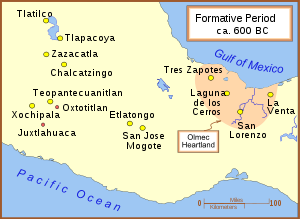
La Venta est un site olmèque, situé dans une plaine alluviale sur une île ancienne qui surplombe l'ancien cours de la rivière Palma, dans l'État mexicain de Tabasco, à une quinzaine de kilomètres du golfe du Mexique. Comme tous les autres sites de cette civilisation, son nom olmèque nous est inconnu. Il date de l'époque préclassique traditionnelle ou de l'Époque I selon Duverger. La datation au carbone 14 lors des fouilles de 1955 a donné une fourchette qui va de 1000 à 600 av. J.-C.. Des restes de charbon de bois sur la Grande Pyramide fournissent une date de 394 ± 36 ans av. J.-C. Le site a sans doute été abandonné peu après 400 av. J.-C.
Teopantecuanitlán est un site archéologique mésoaméricain parfois appelé également Tlacozotitlán, situé au confluent du Río Balsas et du Río Amacuzac près de la ville de Copalillo dans l'actuel État mexicain de Guerrero. Connu depuis 1983, il date du Préclassique ancien et moyen. Le site doit sa réputation à ses sculptures olmèques.
Chalcatzingo est un site archéologique mésoaméricain de la période préclassique qui est situé dans la vallée de l'Amatzinac, dans l'est de l'actuel État mexicain de Morelos. Le site est célèbre pour ses monuments et ses pétroglyphes de style olmèque. Les premières constructions datent des phases Amate
Les grottes de Juxtlahuaca sont un ensemble de cavités souterraines mexicaines de l'État du Guerrero, où ont été découvertes des peintures murales utilisant des motifs et représentant des sujets caractéristiques de l'iconographie olmèque. Ce sont les peintures rupestres les plus anciennes de Mésoamérique avec celles de la grotte d'Oxtotitlán, qui se trouve à proximité, et c'est le seul exemple connu d'art rupestre mésoaméricain en dehors de l'aire culturelle maya.